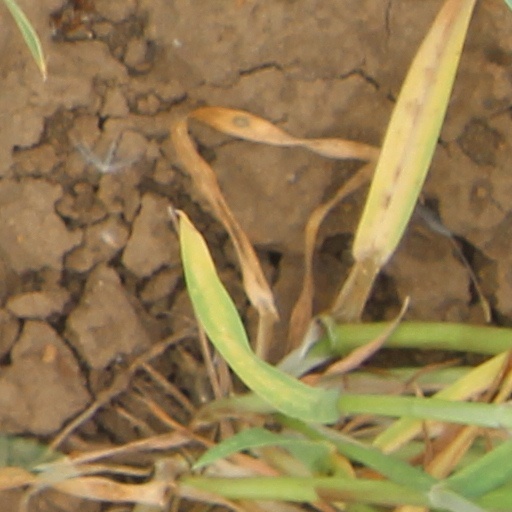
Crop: wheat